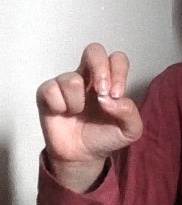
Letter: gaaf